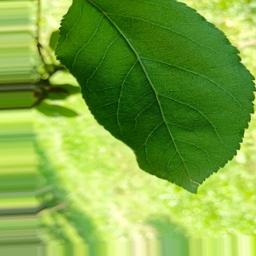
Label: Healthy